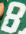
Number: 8